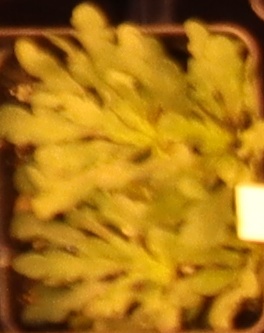
Label: Horseweed